Elizabeth of York

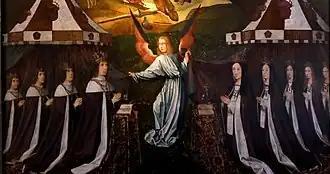
Henry VII and Elizabeth with their children

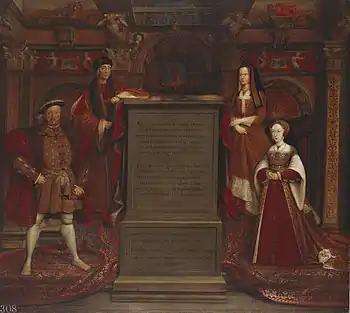
Copy in oils of the 1536–37 Hans Holbein Whitehall mural, commissioned by Charles II, 1667. Left to right: Henry VIII, Henry VII, Elizabeth of York, Jane Seymour.

Though initially slow to keep his promise, Henry VII acknowledged the necessity of marrying Elizabeth of York to ensure the stability of his rule and weaken the claims of other surviving members of the House of York. It seems Henry wished to be seen as ruling in his own right, having claimed the throne by right of conquest and not by his marriage to the "de facto" heiress of the House of York. He had no intention of sharing power.